Demirkazık Peak

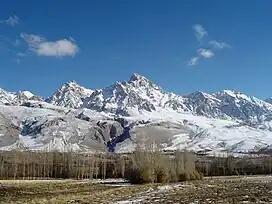
West side view of the Peak Demirkazik

The first successful ascent was by Georg Künne, Wilhelm Martin, his wife Marianne, Veli Çavuş and their guide Yunus in July 1927.